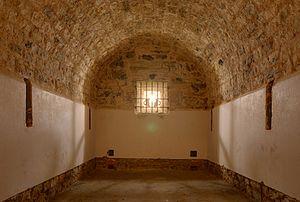
Le fort du Mont-Bart est un fort de l'Est de la France, construit entre 1874 et 1877 par l'entreprise Adrien Hallier.